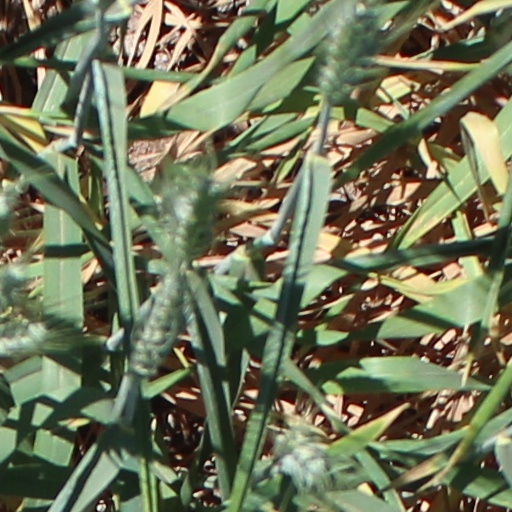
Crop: wheat